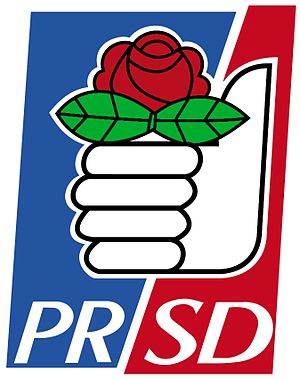
Socialdemokratiske, radikale parti
Partiets logo
Det Socialdemokratiske, radikale parti er et socialdemokratisk parti i Chile.